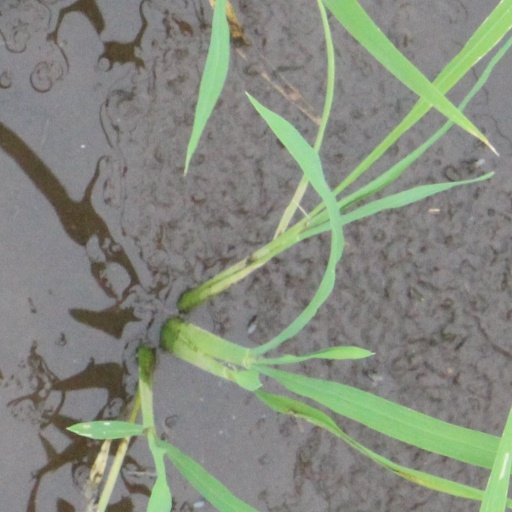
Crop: rice